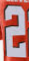
Number: 2